List of Rurouni Kenshin characters

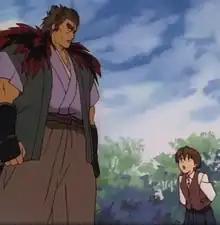
Isurugi Raijūta (left) and Tsukayama Yutarō (right)

Watsuki intended for Raijūta to be the opposite of Kenshin, "intelligently macho and a believer of "satsujin-ken"." But somehow, he became "a total fake" who became "a smaller and smaller man" as the story progressed, until he was "defeated by a single blow—ending almost as a villain." The author concluded that designing and developing Raijūta taught him "quite a bit," and he wanted to give Raijūta "peace" in future stories, but added "then again...this guy—! Sigh." Raijūta's appearance was originally based on an American superhero comic book character, but as the story progressed, his appearance and personality "deteriorated." Because he had difficulty with "the complicated details" in the Oniwabanshū story arc, Watsuki gave Raijūta a relatively simple outfit with only one design flourish, the black feathers, which turned out to be difficult to draw. Watsuki concluded that the development of Raijūta taught him a lot about character design.